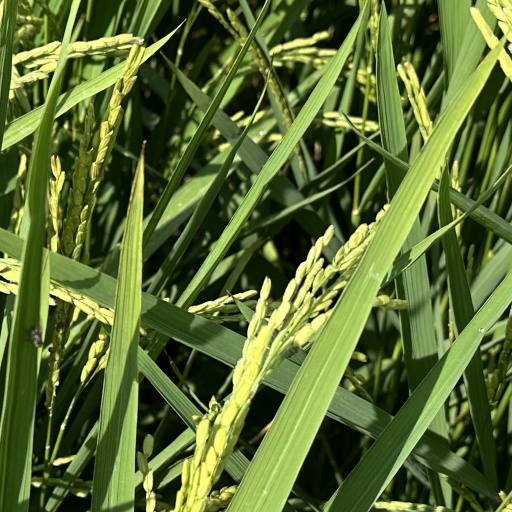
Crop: rice